Bell OH-58 Kiowa

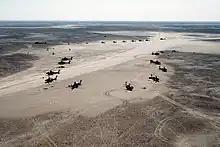
AH-64A Apache attack and OH-58D Kiowa Warrior helicopters of the 101st Airborne Division at a forward operating base during Operation Desert Storm

On 27 March 1970, an OH-58A Kiowa (s/n 68-16785) was shot down over South Vietnam, one of the first OH-58A losses of the war. The pilot, Warrant Officer Ralph Quick Jr., was flying Lieutenant Colonel Joseph Benoski Jr. as an artillery spotter. After completing a battle damage assessment for a previous fire mission, the aircraft was damaged by .51 inch (13 mm) machine gun fire and crashed, killing both crew members. Approximately 45 OH-58A helicopters were destroyed during the Vietnam War due to combat losses and accidents. One of the last combat losses in the theatre was of an OH-58A (s/n 68-16888) from A Troop, 3-17th Cavalry, flown by First Lieutenant Thomas Knuckey. On 27 May 1971, Lieutenant Knuckey was also flying a battle damage assessment mission when his aircraft came under machine gun fire and exploded. Knuckey and his observer, Sergeant Philip Taylor, both died in the explosion.